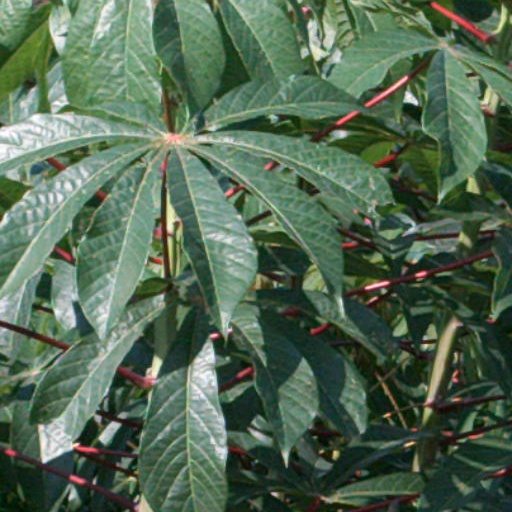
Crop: cassava